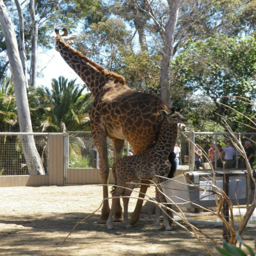
this is two giraffes standing in the shade
some people watching the mamma giraffe with her baby
A baby giraffe stands behind its mother in a zoo enclosure.
THIS IS A PHOTO OF A MOTHER AND BABY GIRAFFE
A couple of giraffe standing in the middle of a forest.